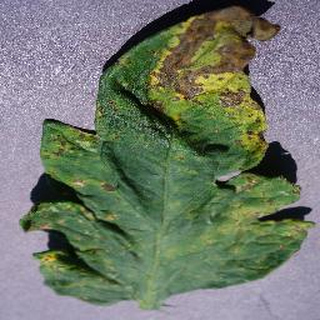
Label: tomato_septoria_leaf_spot